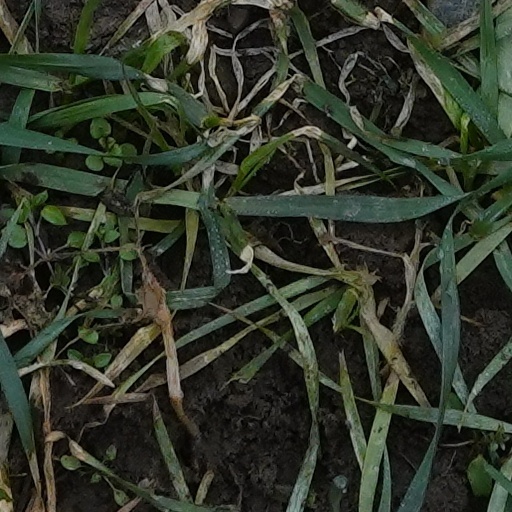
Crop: wheat